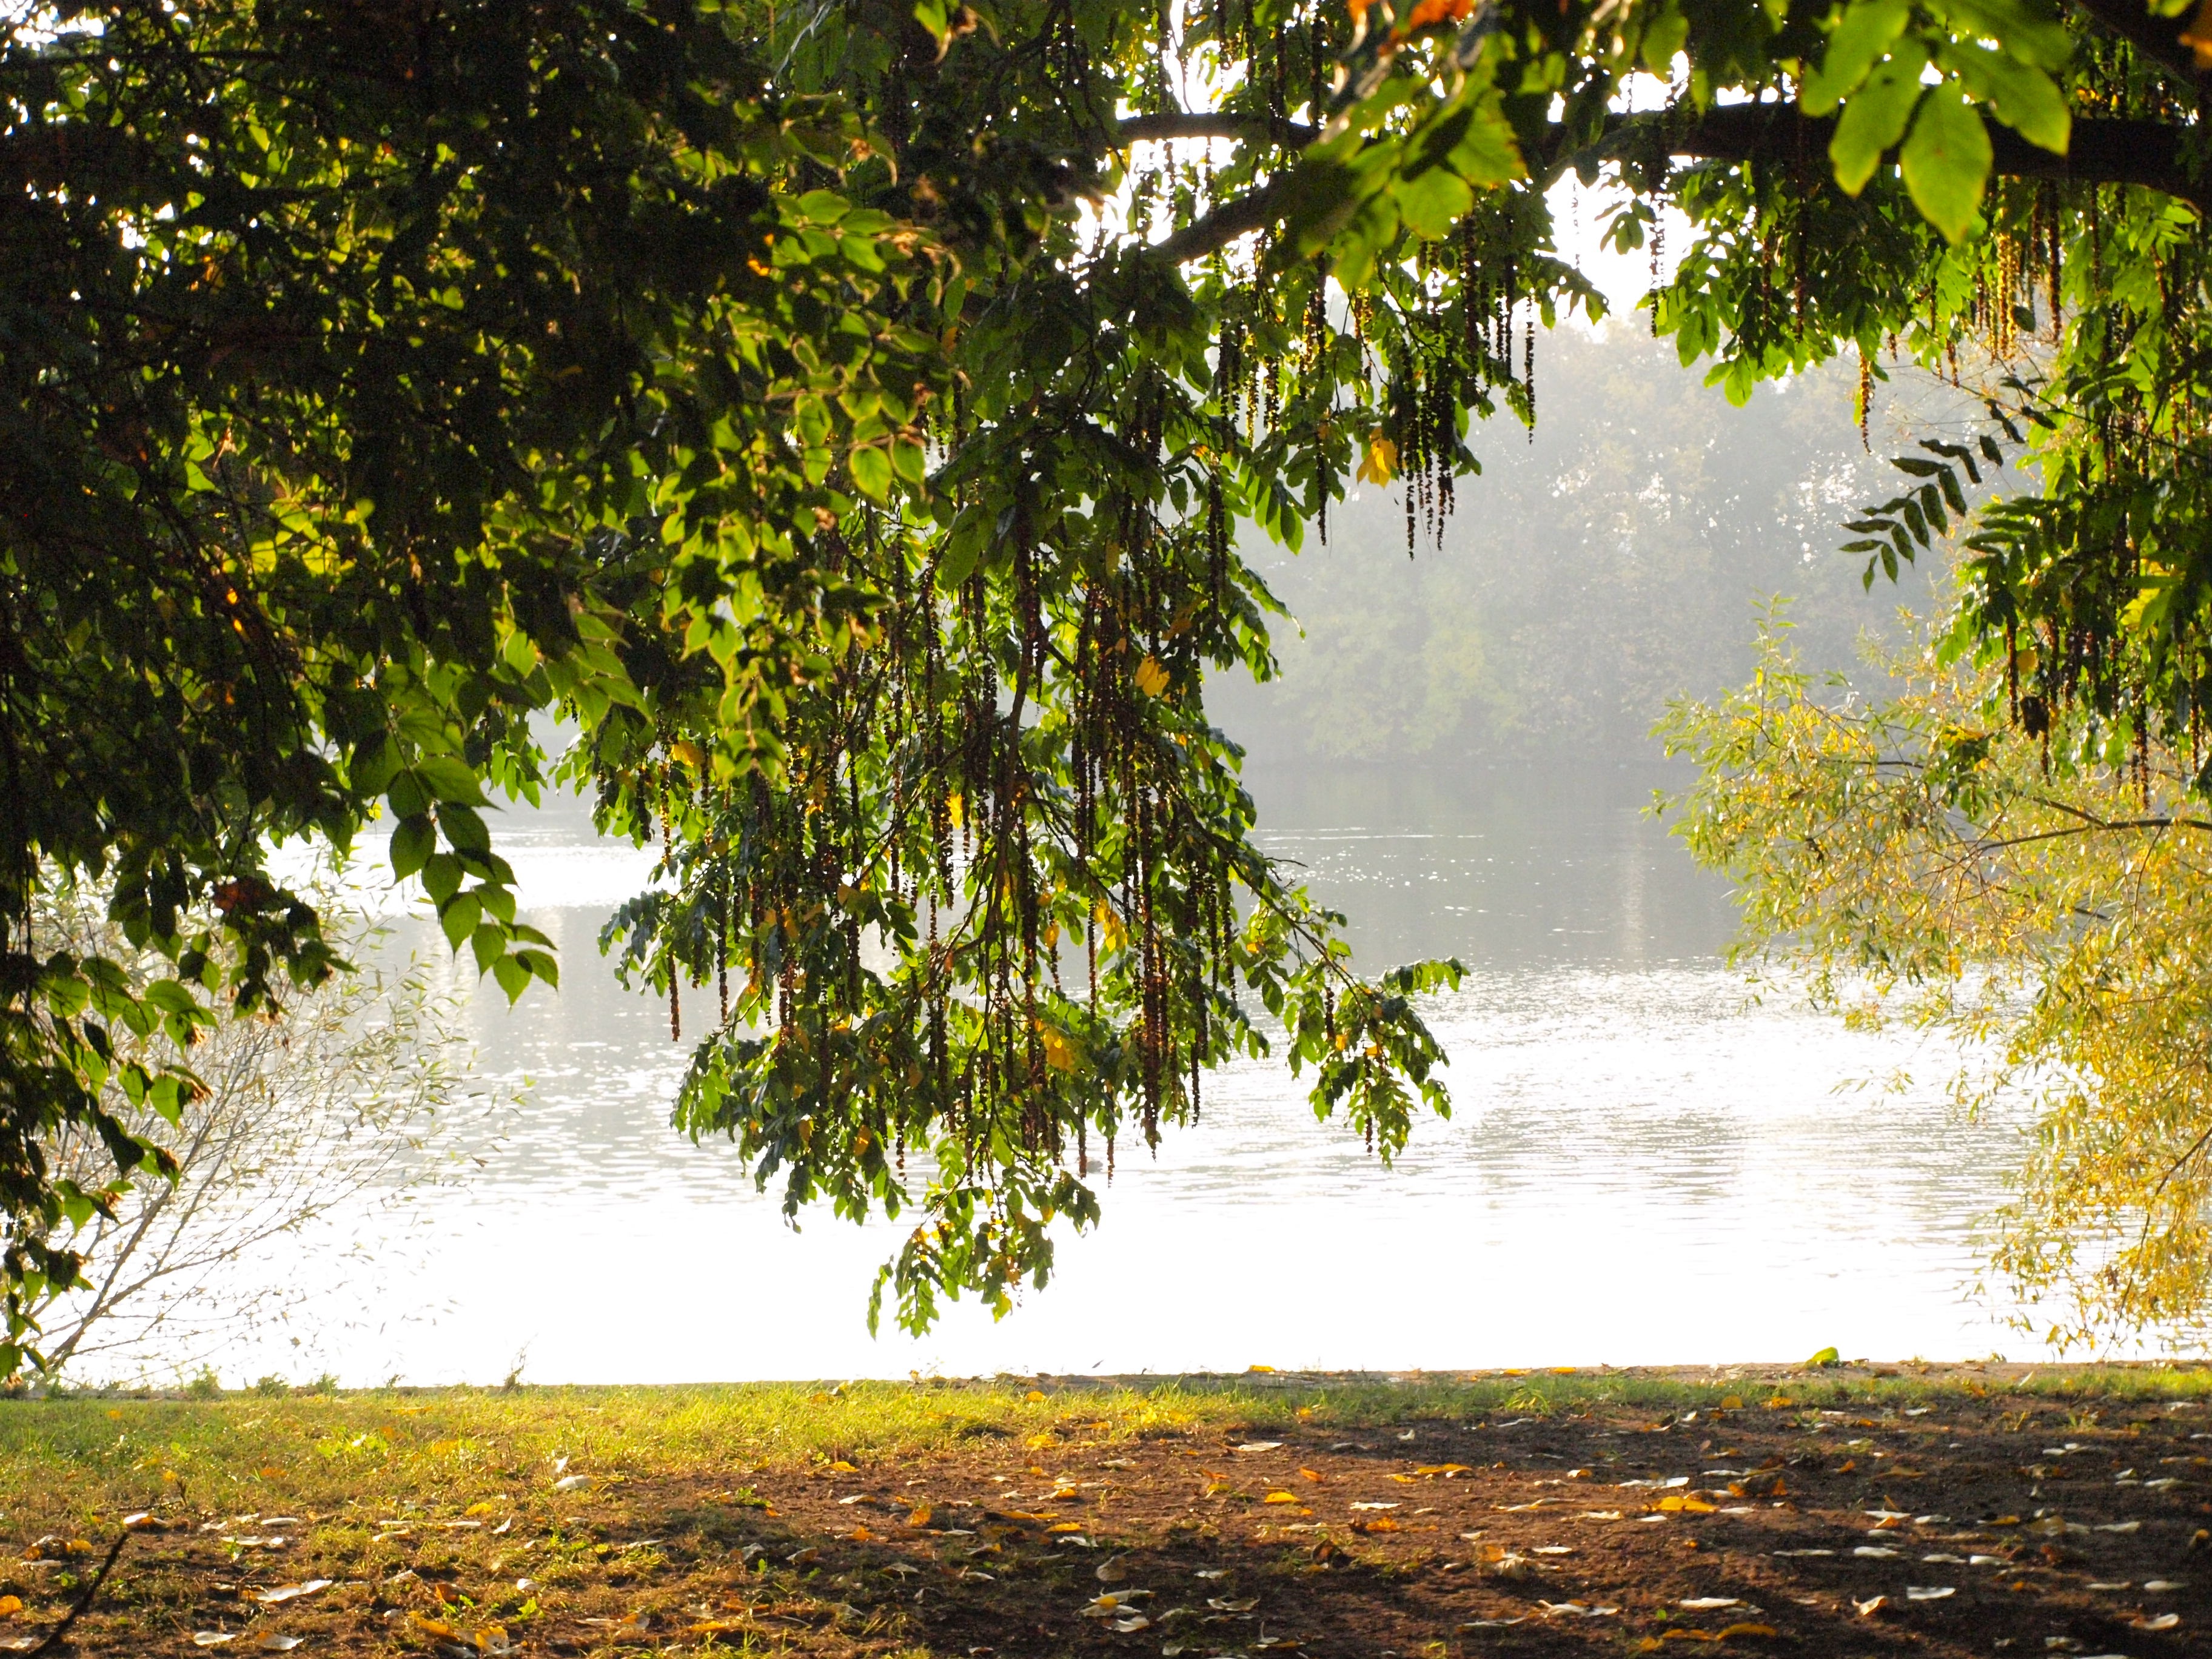
tree, nature, forest, branch, plant, sunlight, morning, leaf, flower, river, reflection, jungle, pasture, autumn, haze, botany, garden, season, bank, vegetation, rainforest, main, woodland, habitat, morgenstimmung, natural environment, woody plant, main banks